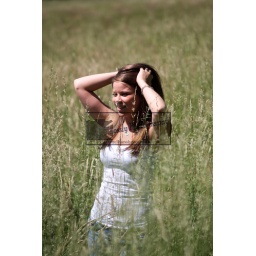
Young woman standing in a field of grass.